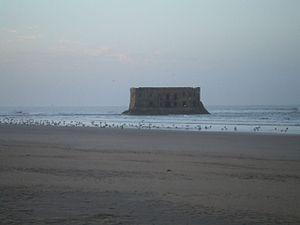
Le Musée Antoine de Saint Exupéry est un musée de la poste aérienne, de Tarfaya, dans le sahara au Maroc. Fondé en 2004, par l´association des Amis de Tarfaya, Mémoire d´Aéropostale, il est consacré au célèbre aviateur écrivain humaniste Antoine de Saint-Exupéry, qui y vécut deux ans de 1927 à 1929, et y trouve l'inspiration d'une importante partie de son œuvre littéraire.
L’histoire du Sahara occidental est celle d'un territoire désertique peuplé par des tribus nomades, qui n'a jamais été organisé en État-nation. Elle est intimement liée à celle de ses voisins, le Maroc, la Mauritanie et l'Algérie. Après quelques tentatives infructueuses au XVᵉ siècle, les Espagnols en font une colonie entre 1884 et 1975. À la suite du désengagement de l'Espagne en 1975 qui abandonnait ce territoire sans procéder au référendum du Peuple Sahraoui pour lequel elle était mandatée par l'ONU, le territoire était militairement envahi et annexé par le Maroc et la Mauritanie ; le Front Polisario, un mouvement indépendantiste, entreprend une lutte armée. Le Sahara occidental est aujourd'hui un territoire non autonome selon l'Organisation des Nations unies, revendiqué par le Royaume du Maroc et la République arabe sahraouie démocratique ; son statut définitif reste en suspens depuis le cessez-le-feu de 1991.